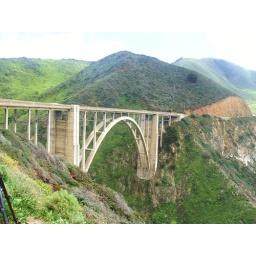
the bridge along the road in near Big Sur and Carmel